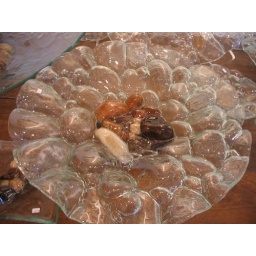
Rocks present and rocks absent in this slumped glass piece.